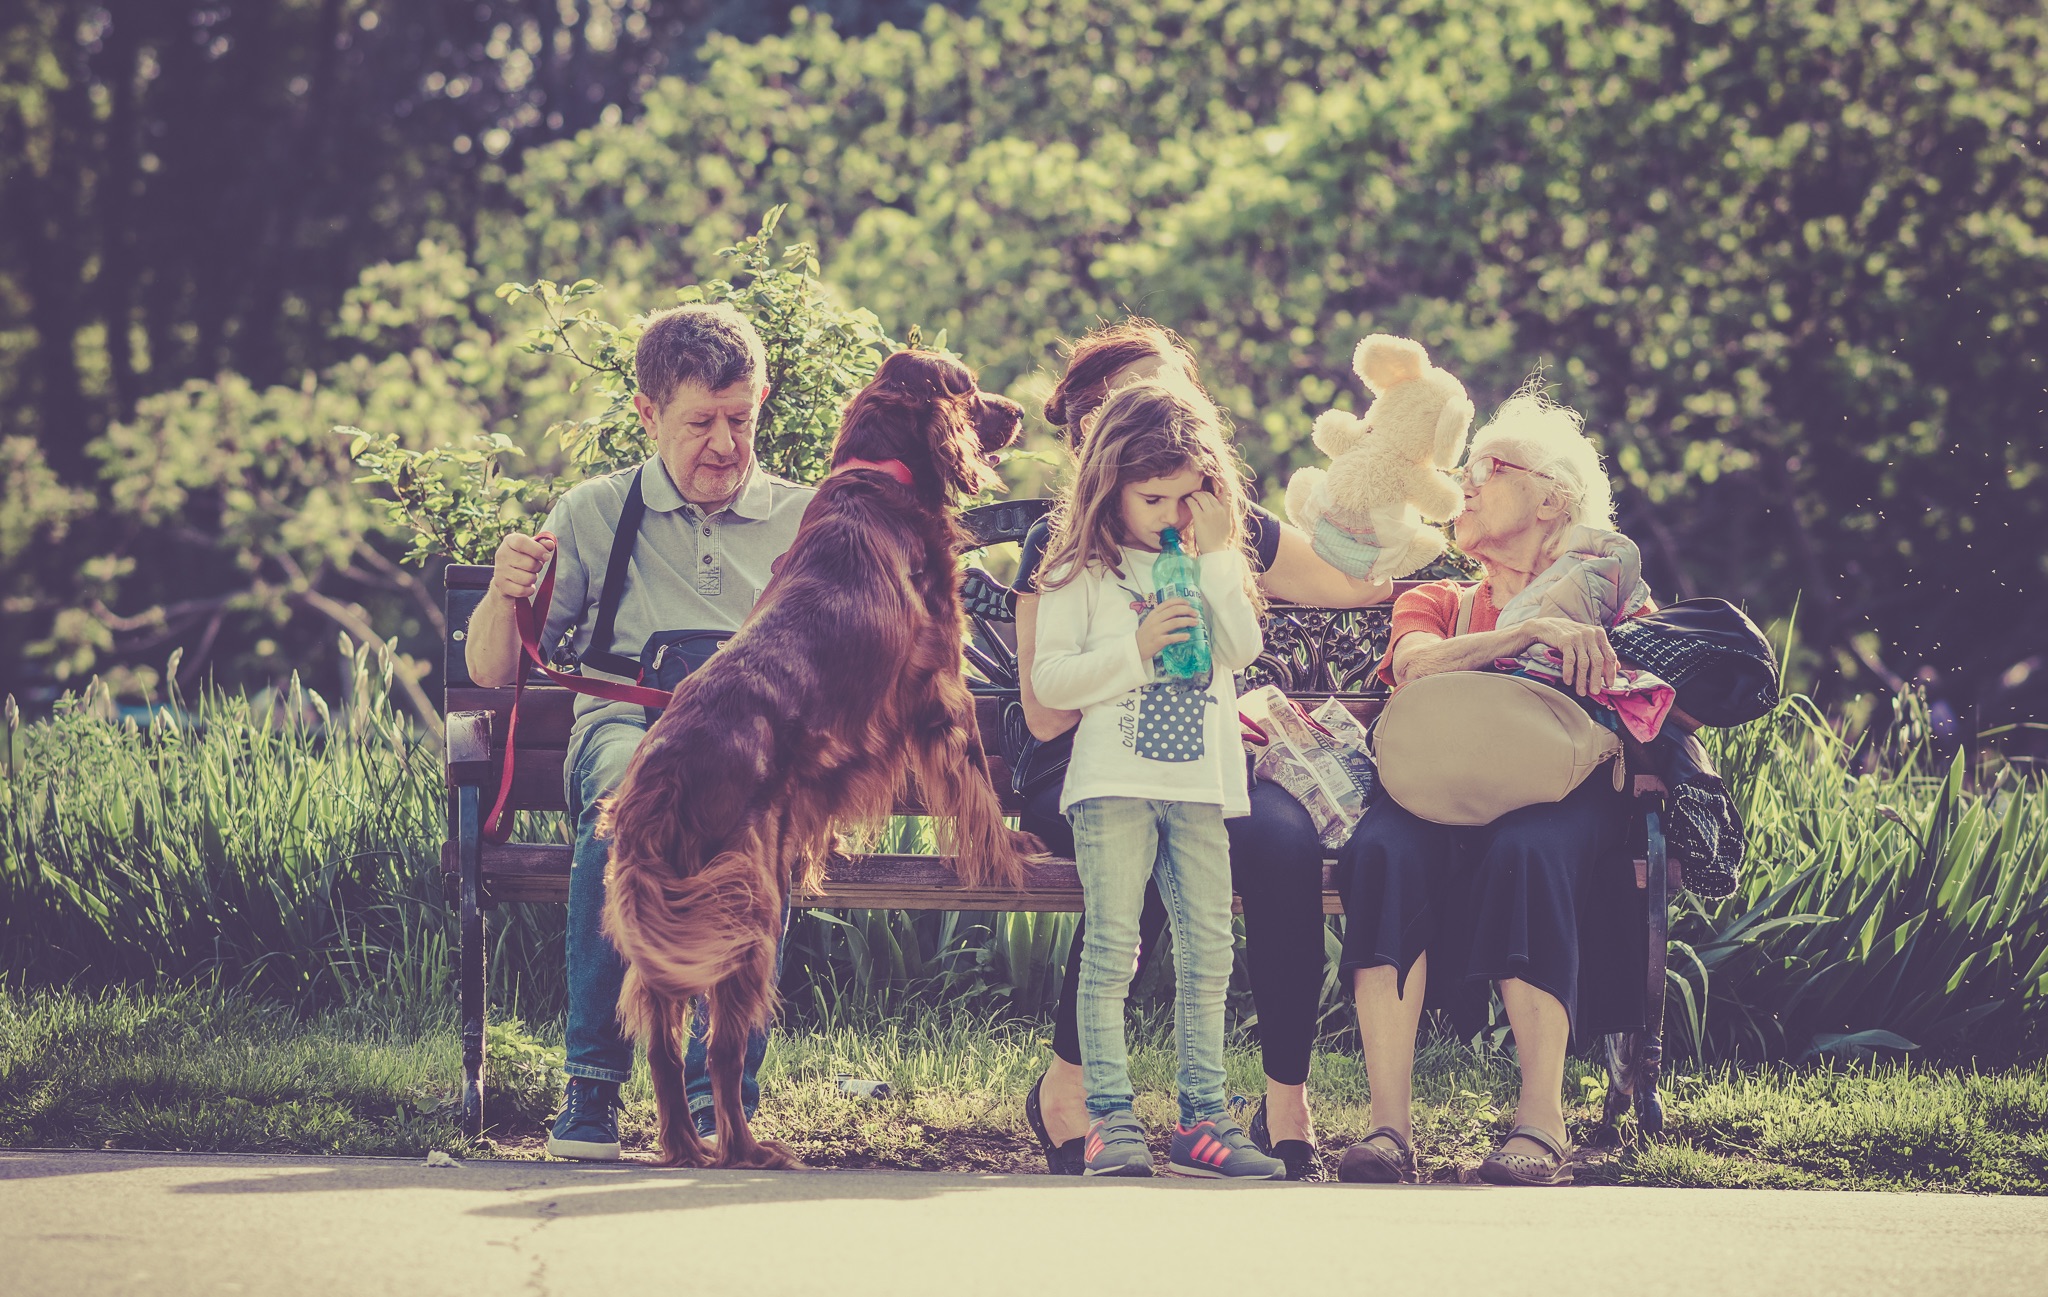
people, flower, romance, family, ceremony, photograph